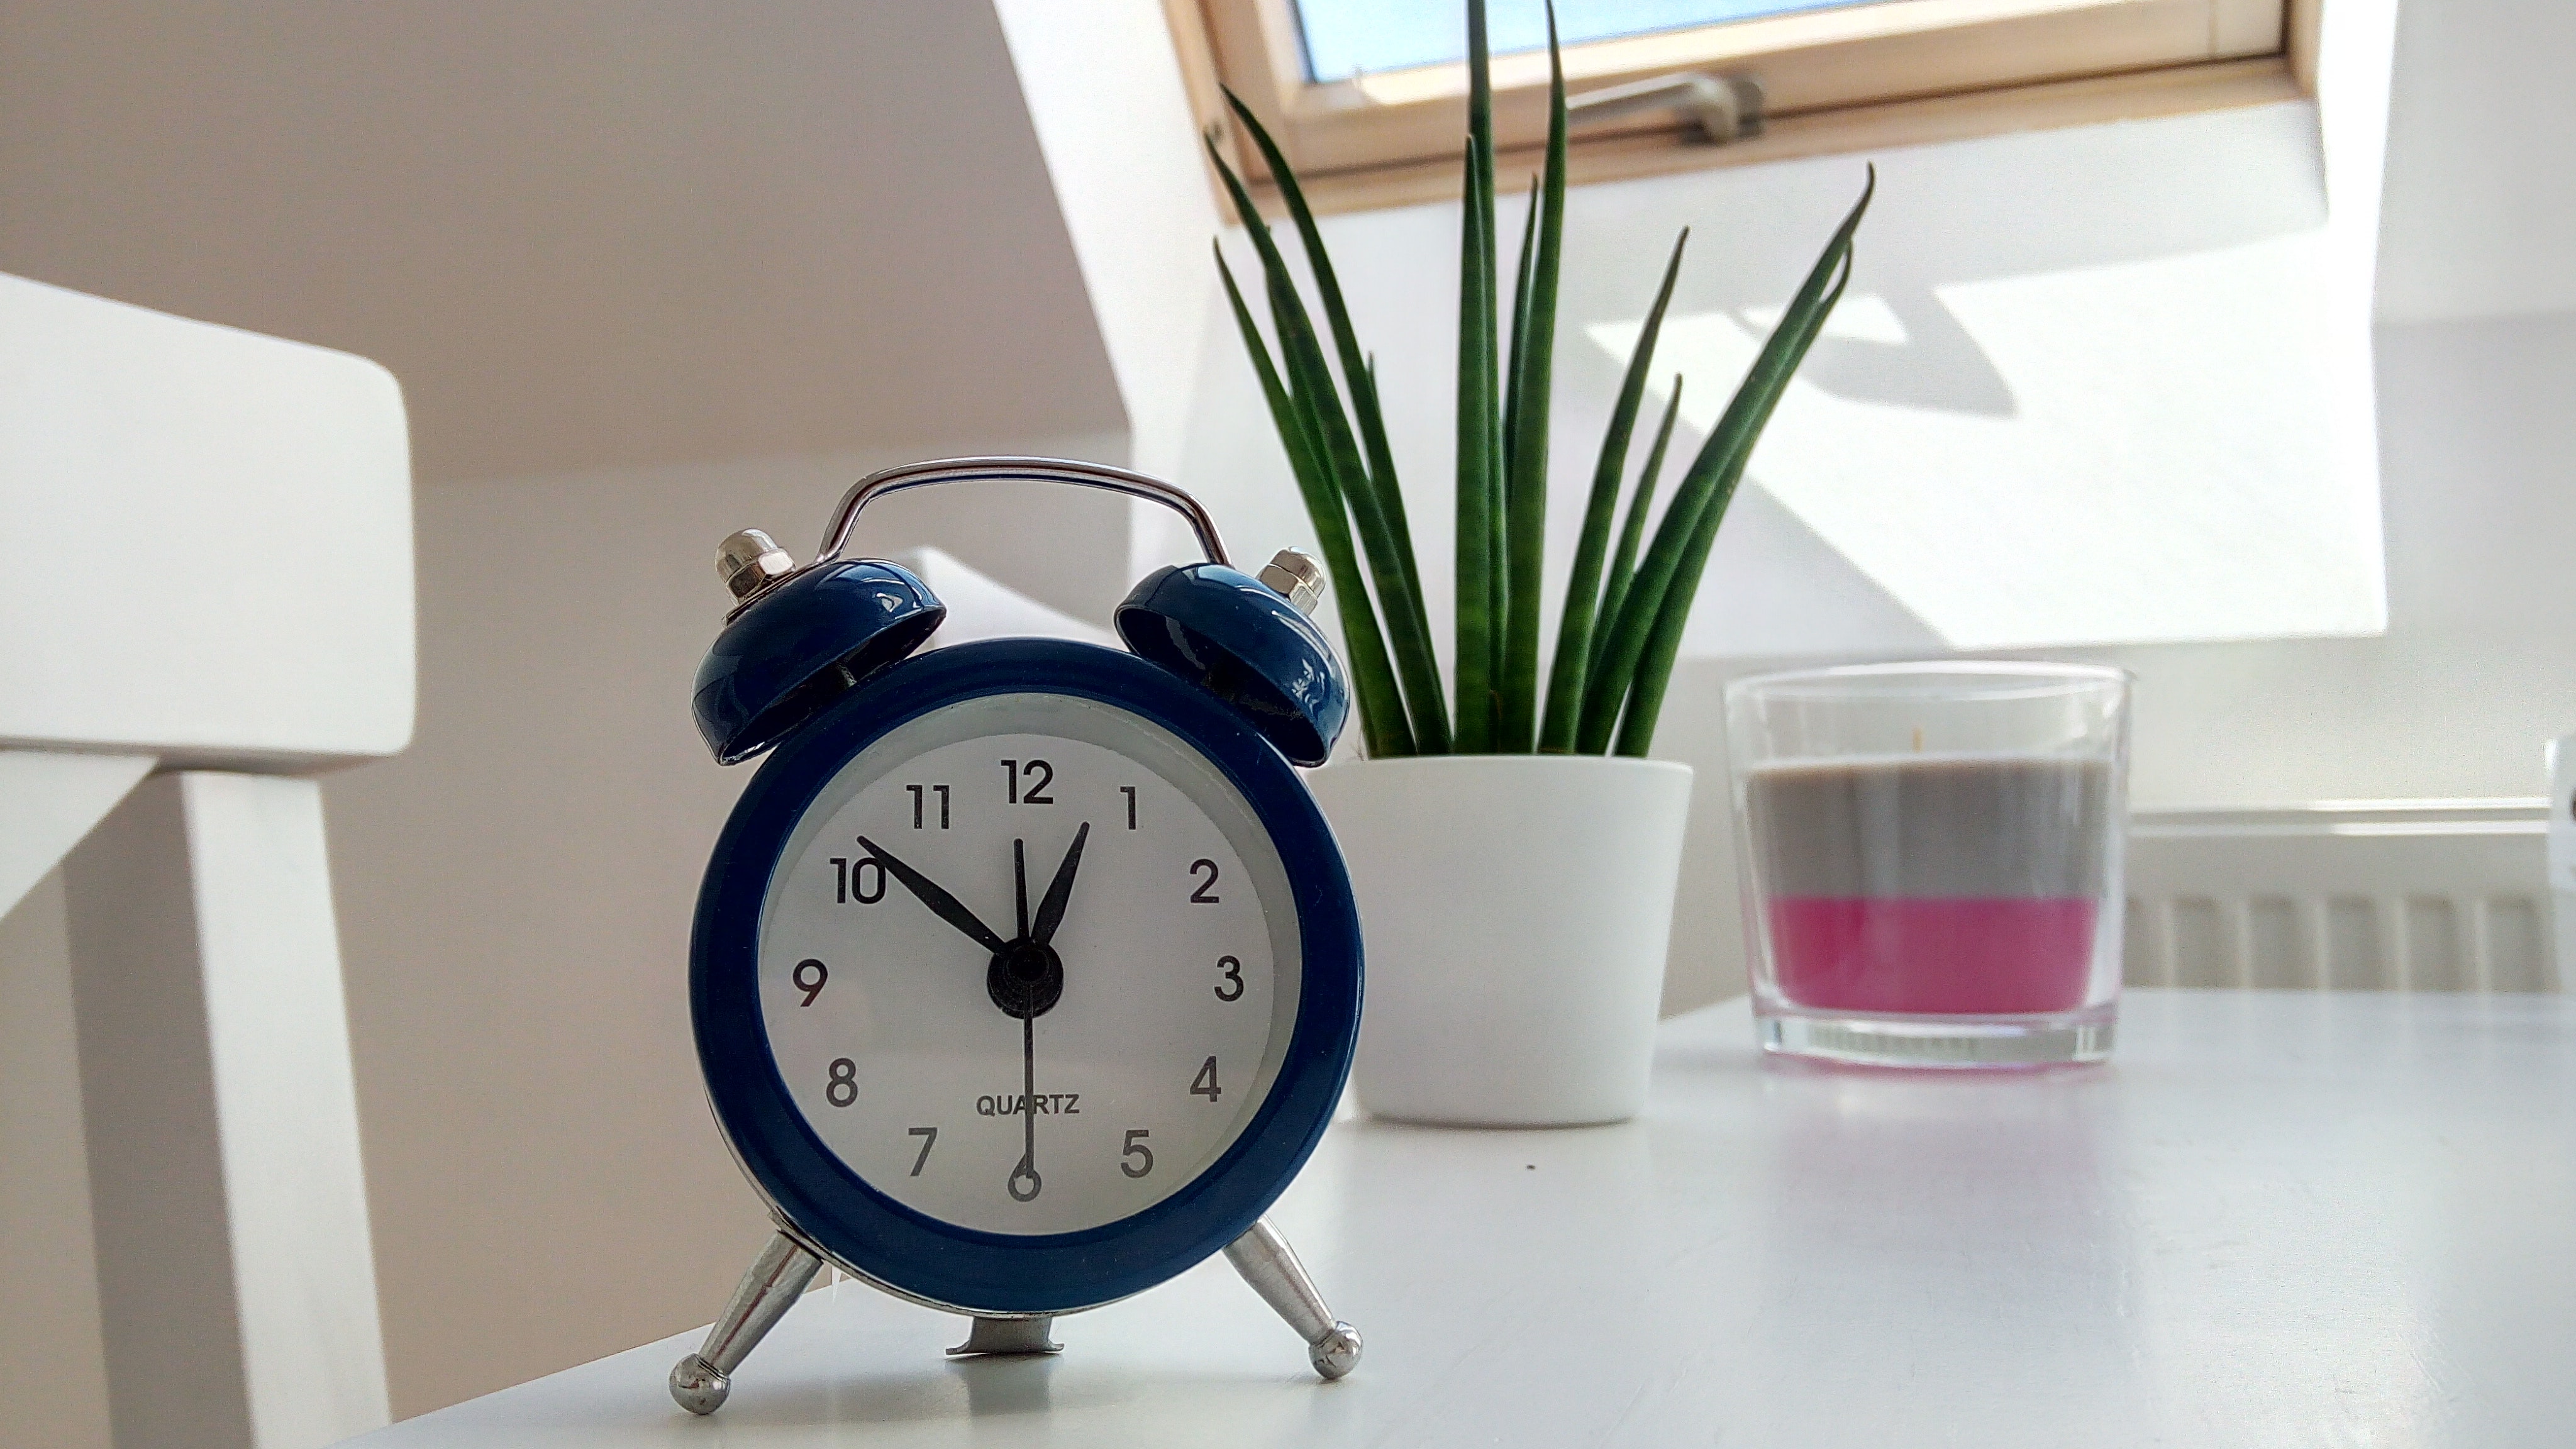
clock, alarm clock, blue, home accessories, furniture, Material property, interior design, wall clock, porcelain, digital clock, ceramic, nightstand